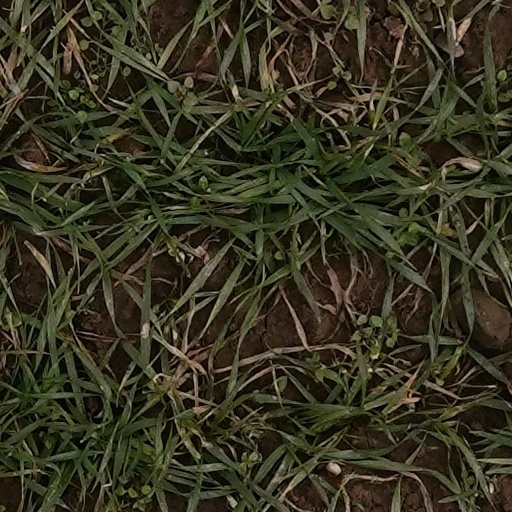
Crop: wheat